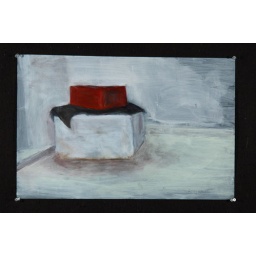
a mundane box ontop of a blanket under a bigger box in a white room.